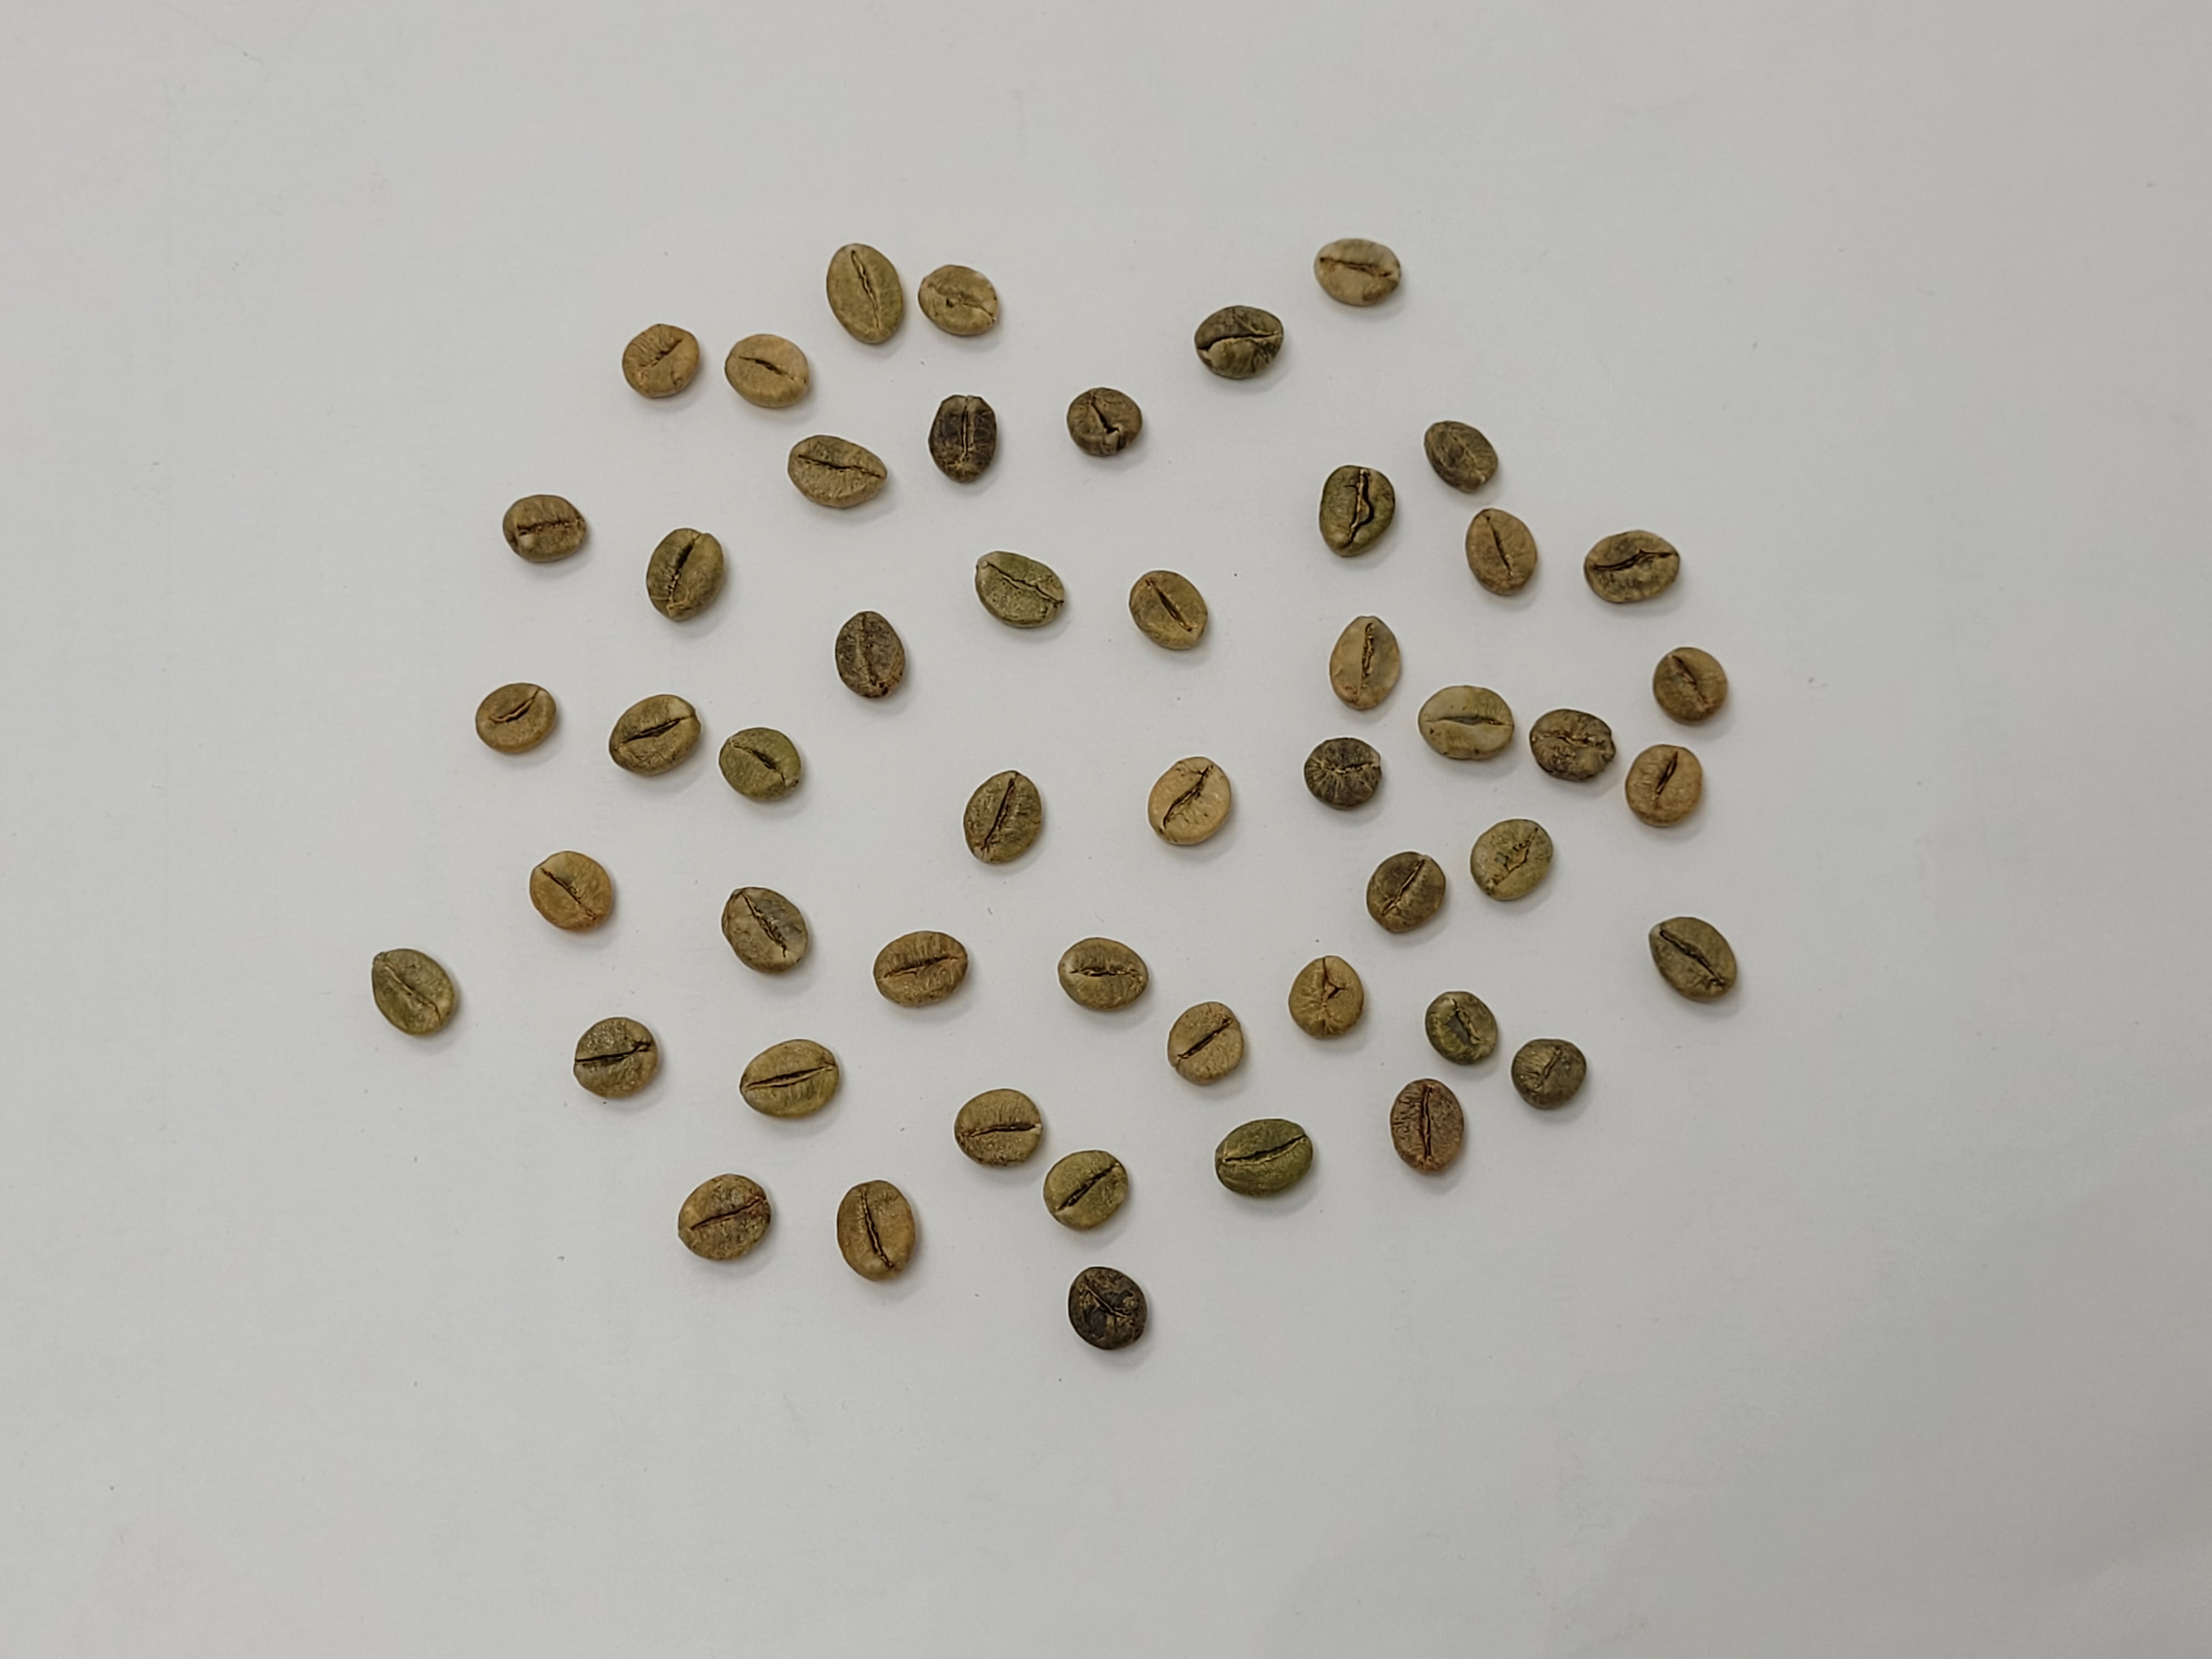
Coffee bean quality grade: AA